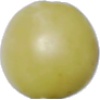
Label: Grape White 2